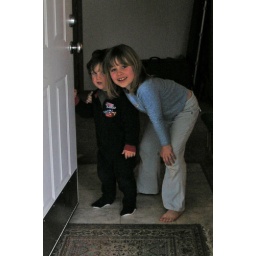
Max and Candy at the front door of their house in Vancouver.